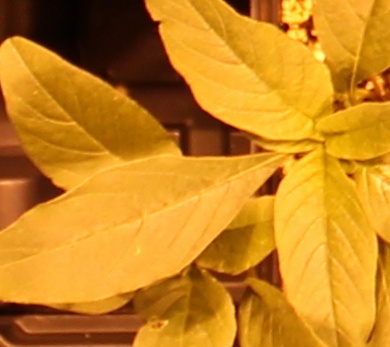
Label: Waterhemp